Greylock Capital Management

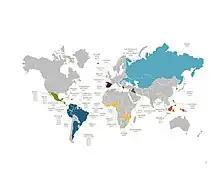
Global restructuring activity of Greylock Capital Management

Greylock Capital served on the 12-member steering committee of investors engaged in the Greek sovereign debt restructuring. The firm was the sole American representative on the Greek bond steering committee, which controlled approximately 20% of all outstanding external Greek government debt. Greylock Capital was cited as one of the earlier fund investors in Greek debt, investing as early as 2011 when the bonds were trading as low as 12 cents on the dollar. Greylock Capital promoted the concept of debt warrants, whereby Greek government repayments were tied to economic growth. The subsequent exchange offer was the largest sovereign debt restructuring in history.